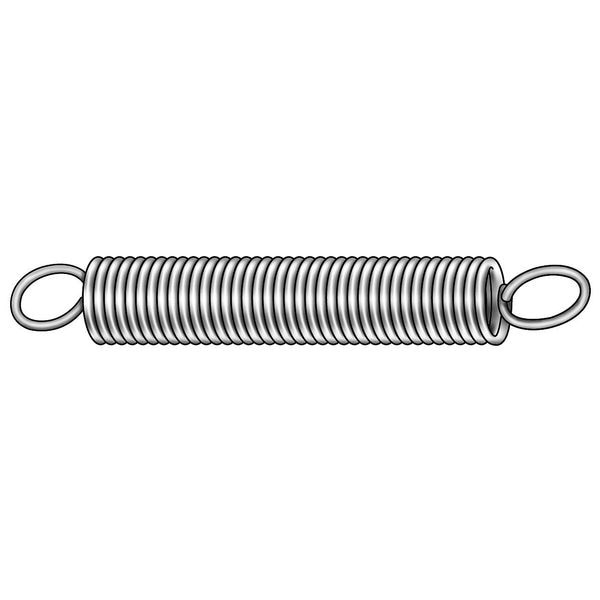
Ext Spring, Utility, Stl, 4 OAL, 7/16 OD, PK6
Extension Spring, Utility, High Carbon Steel, Zinc Plated, End Type Crossover Center Loops, Overall Length 4 In, Outside Dia 7/16 In, Wire Dia 0.054 In, Load 11.92 Lbs, Deflection @ Load 2.50 In, Spring Rate 4.01 Lbs/In, Meets/Exceeds ASTM A227, Package Qty 6
Brand: Zoro Select
Category: Hardware > Hardware Accessories > Springs > Extension Springs